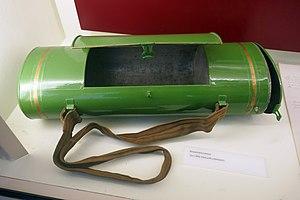
Boîte d'herborisation, d'origine inconnue (vers 1900). Musée botanique de Berlin.
Une boîte d'herborisation, dite aussi boîte de botaniste ou vasculum, est une boîte rigide utilisée par les botanistes pour conserver dans de bonnes conditions de transport des échantillons de plantes collectés sur le terrain.